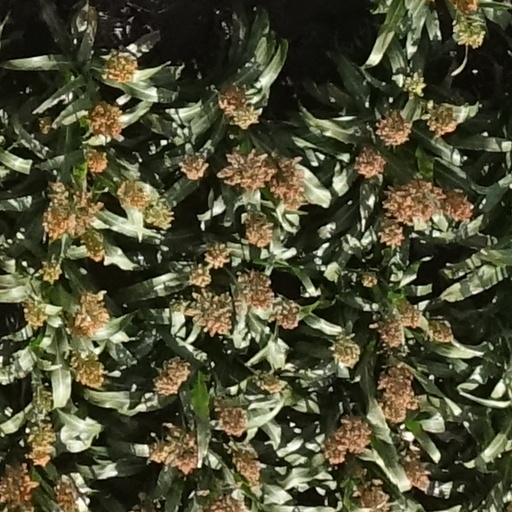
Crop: sorghum